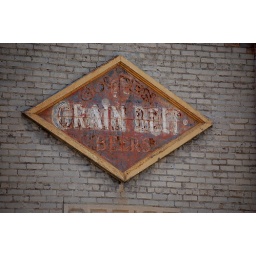
The sign is located on a building in the former brewery site.